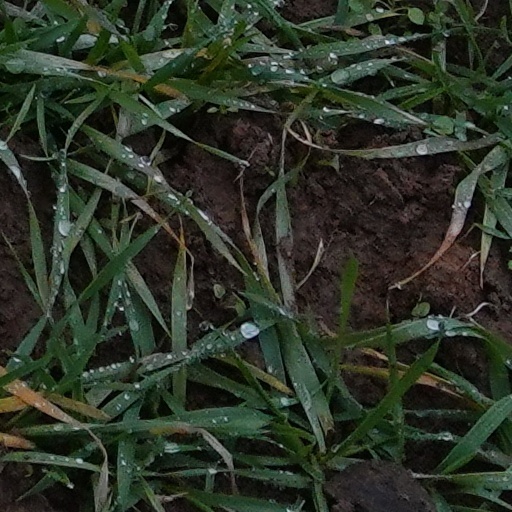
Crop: wheat